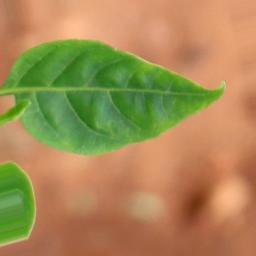
Label: healthy